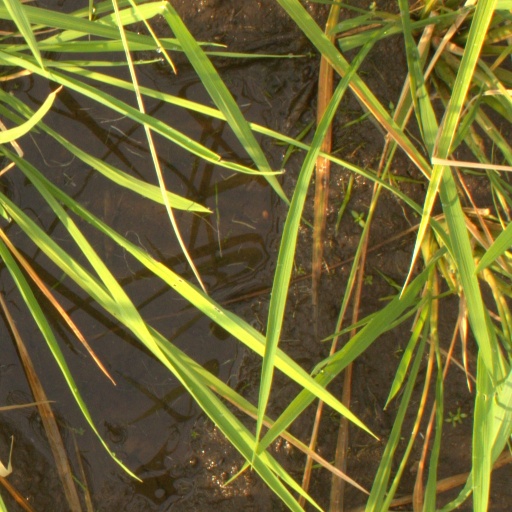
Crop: rice